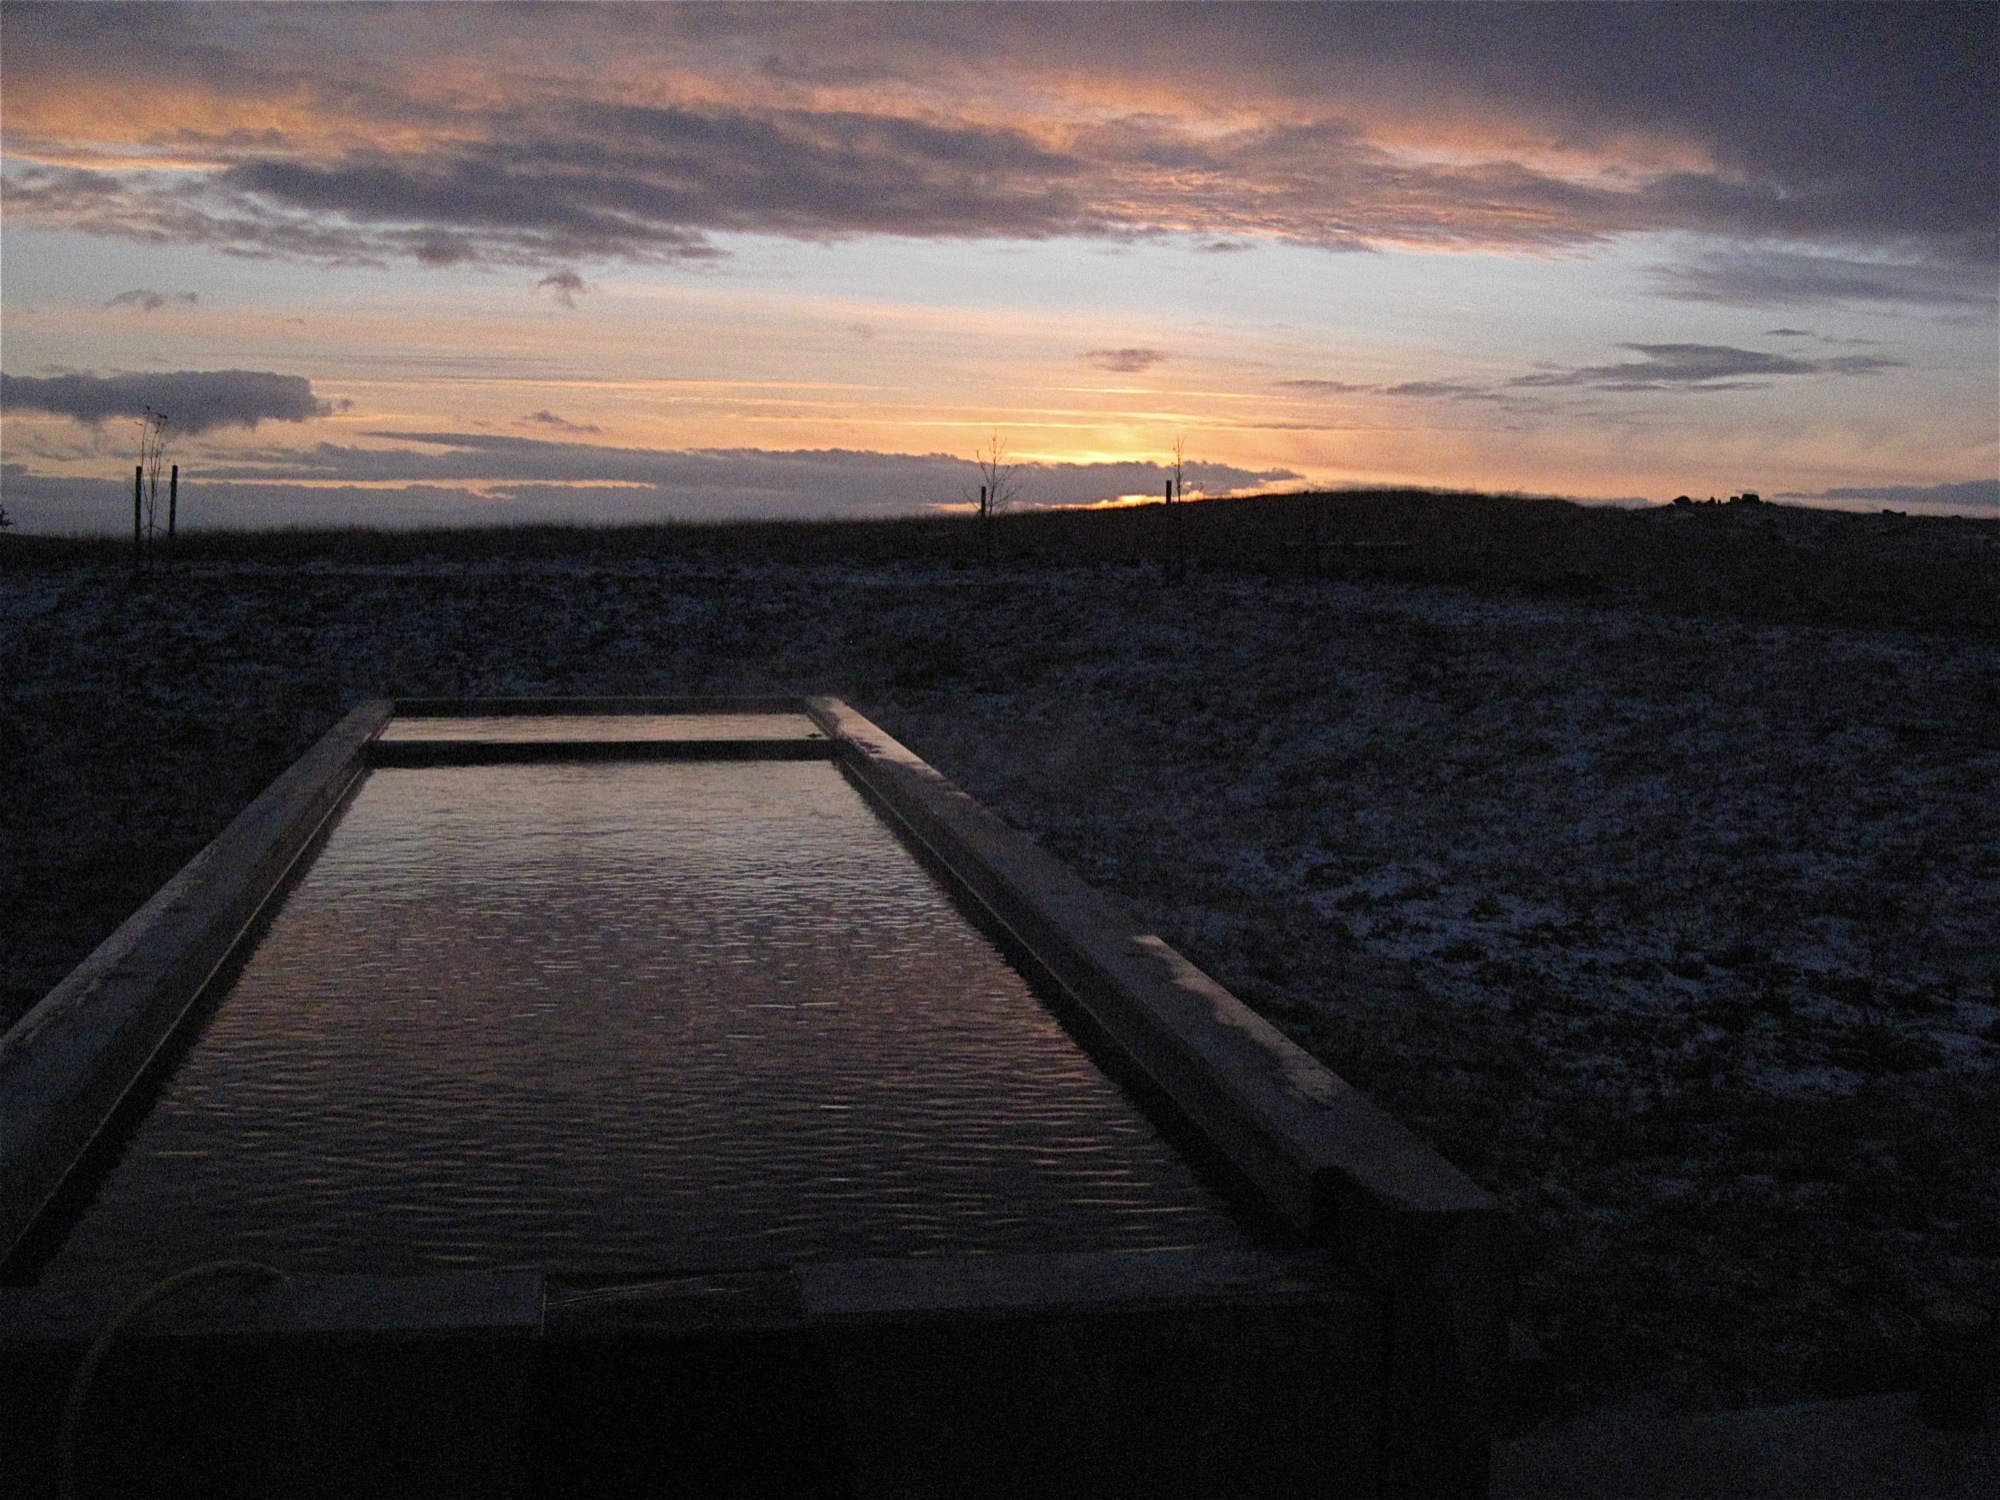
sea, coast, ocean, horizon, light, cloud, sky, sun, sunrise, sunset, sunlight, morning, shore, dawn, dusk, evening, reflection, iceland, shape, skinnhufa